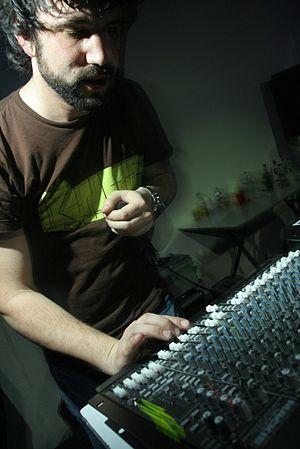
Zombie Nation est un projet de musique Techno et Electro du DJ et producteur munichois Florian Senfter.